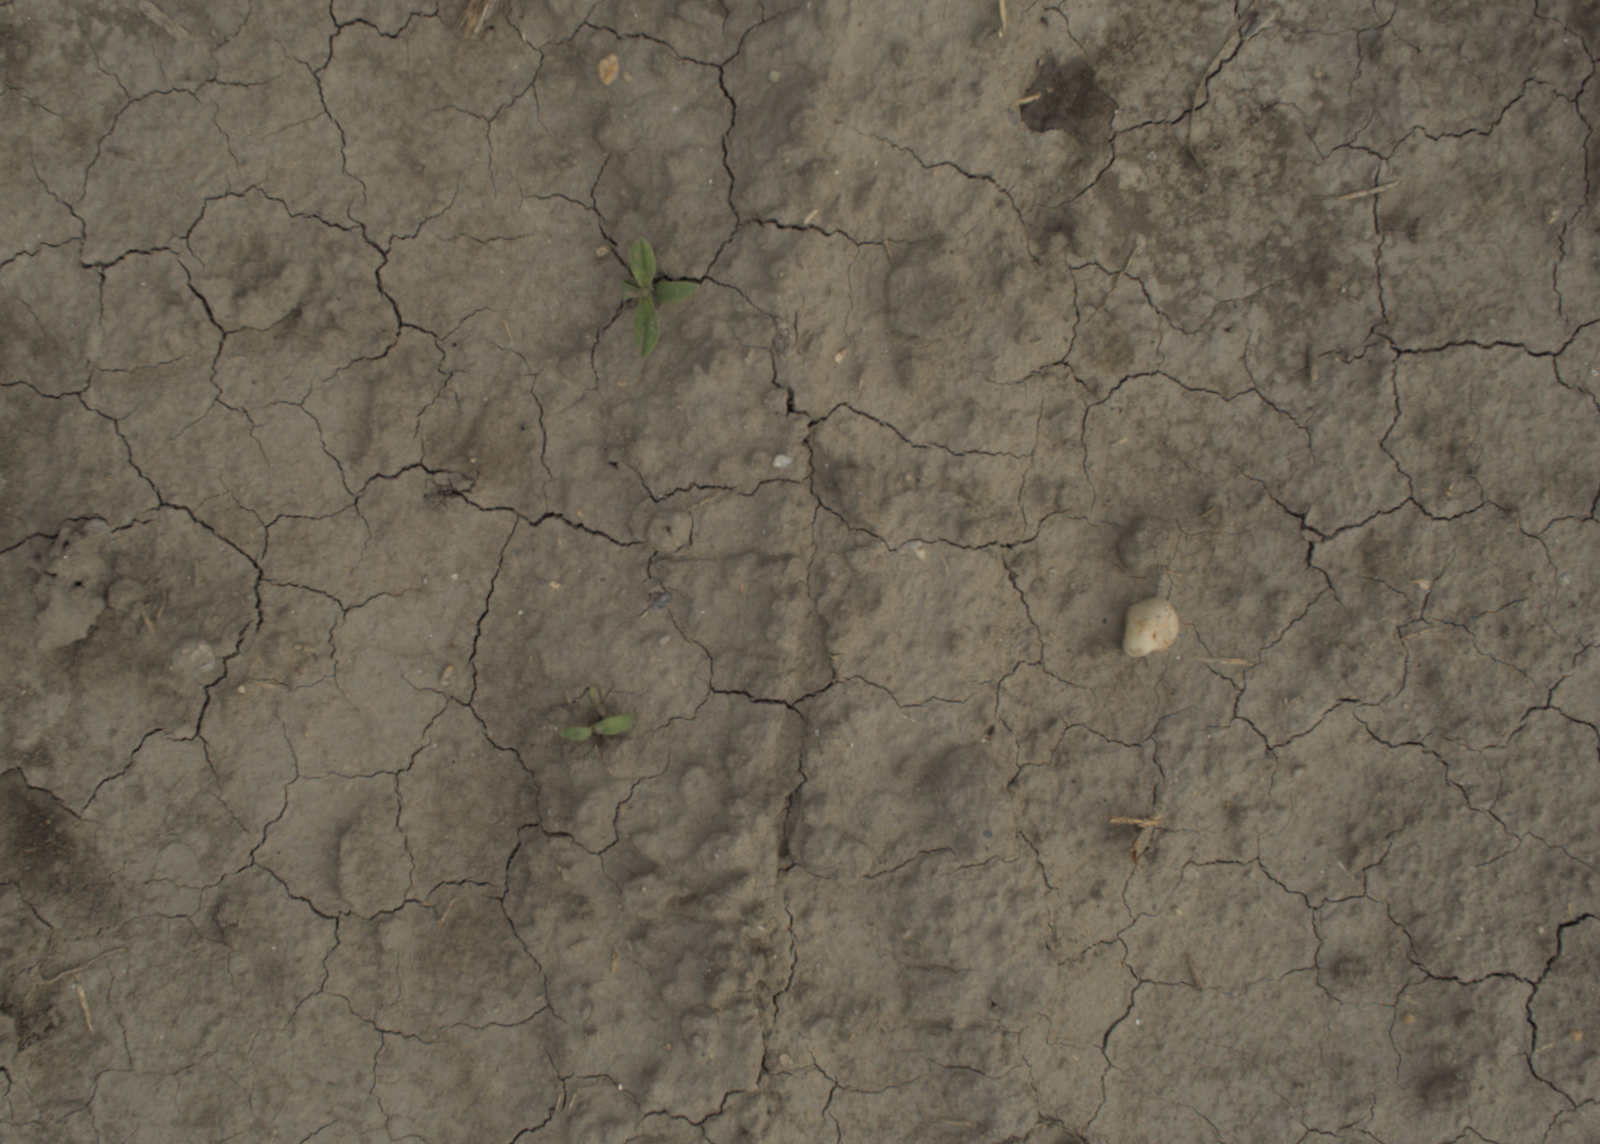
Capture date: 21.09.2021 11:03:13
Weather: mixed
Wind: light
Seeding date: 02.09.2021
Plant canopy height (mm): 962